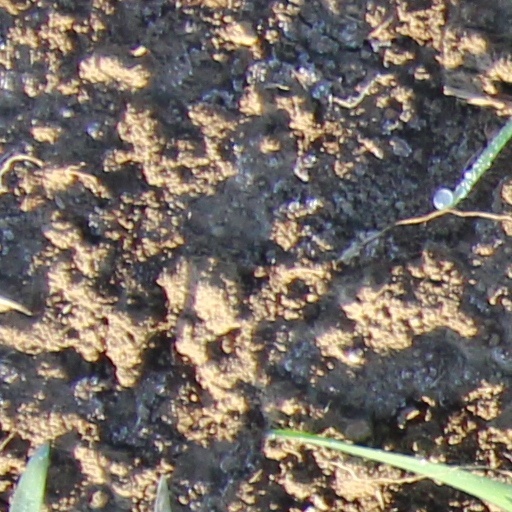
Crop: wheat